Stillman College

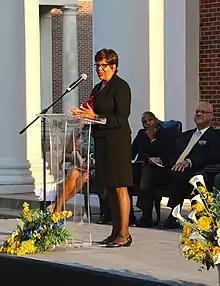
Cynthia Warrick at SGA Installation in September 2018

On July 1, 1997, Ernest McNealey (1997–2013) was named the fifth president. During his tenure, Stillman garnered national attention in the areas of technology, athletics and scholarly pursuits. One of the leaders in wireless computing, the college received the National Innovation in Technology Award by Apple Computers and continues to be on the cusp of technological innovations in higher education. The college's football program and marching band were revitalized and the college experienced its largest enrollment in the history of the institution. In 2004 the college received its first-ever ranking among top-tier schools in U.S. News & World Report. During McNealey's tenure, four new structures were erected (School of Education building, Wynn Fine Arts Center, Roulhac Residence Hall, and the stadium with accompanying playing fields, buildings, and an NCAA regulation track). The sense of place was further manifested in the construction of the Thomas E. Lyle Band Center and NCAA regulation tennis complex.